2011 WTA Tour Championships

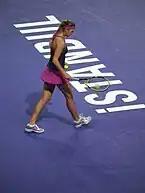
Victoria Azarenka reached a new career-high of world no. 3

Victoria Azarenka won three titles this year. She picked up her second Sony Ericsson Open trophy after defeating Maria Sharapova in the final 6–1, 6–4 and upsetting 2nd seed Kim Clijsters and 3rd seed Vera Zvonareva earlier. She then won her first clay title the following week at the Andalucia Tennis Experience, defeating Irina-Camelia Begu in the final 6–3, 6–2. She then claimed a title before the championships at the BGL Luxembourg Open defeating Monica Niculescu 6–2, 6–2. She reached another final at the Mutua Madrid Open, losing to Petra Kvitová in the final 7–6, 6–4. Azarenka reached her first Slam semifinal at Wimbledon losing to eventual champion Petra Kvitová 6–1, 3–6, 6–2. At the other Slams, she lost in the fourth round of the Australian Open and the quarterfinal of the French Open both to Li Na, and the third round of the 2011 US Open to Serena Williams 6–1, 7–6. Azarenka is making her third consecutive appearance at the event.